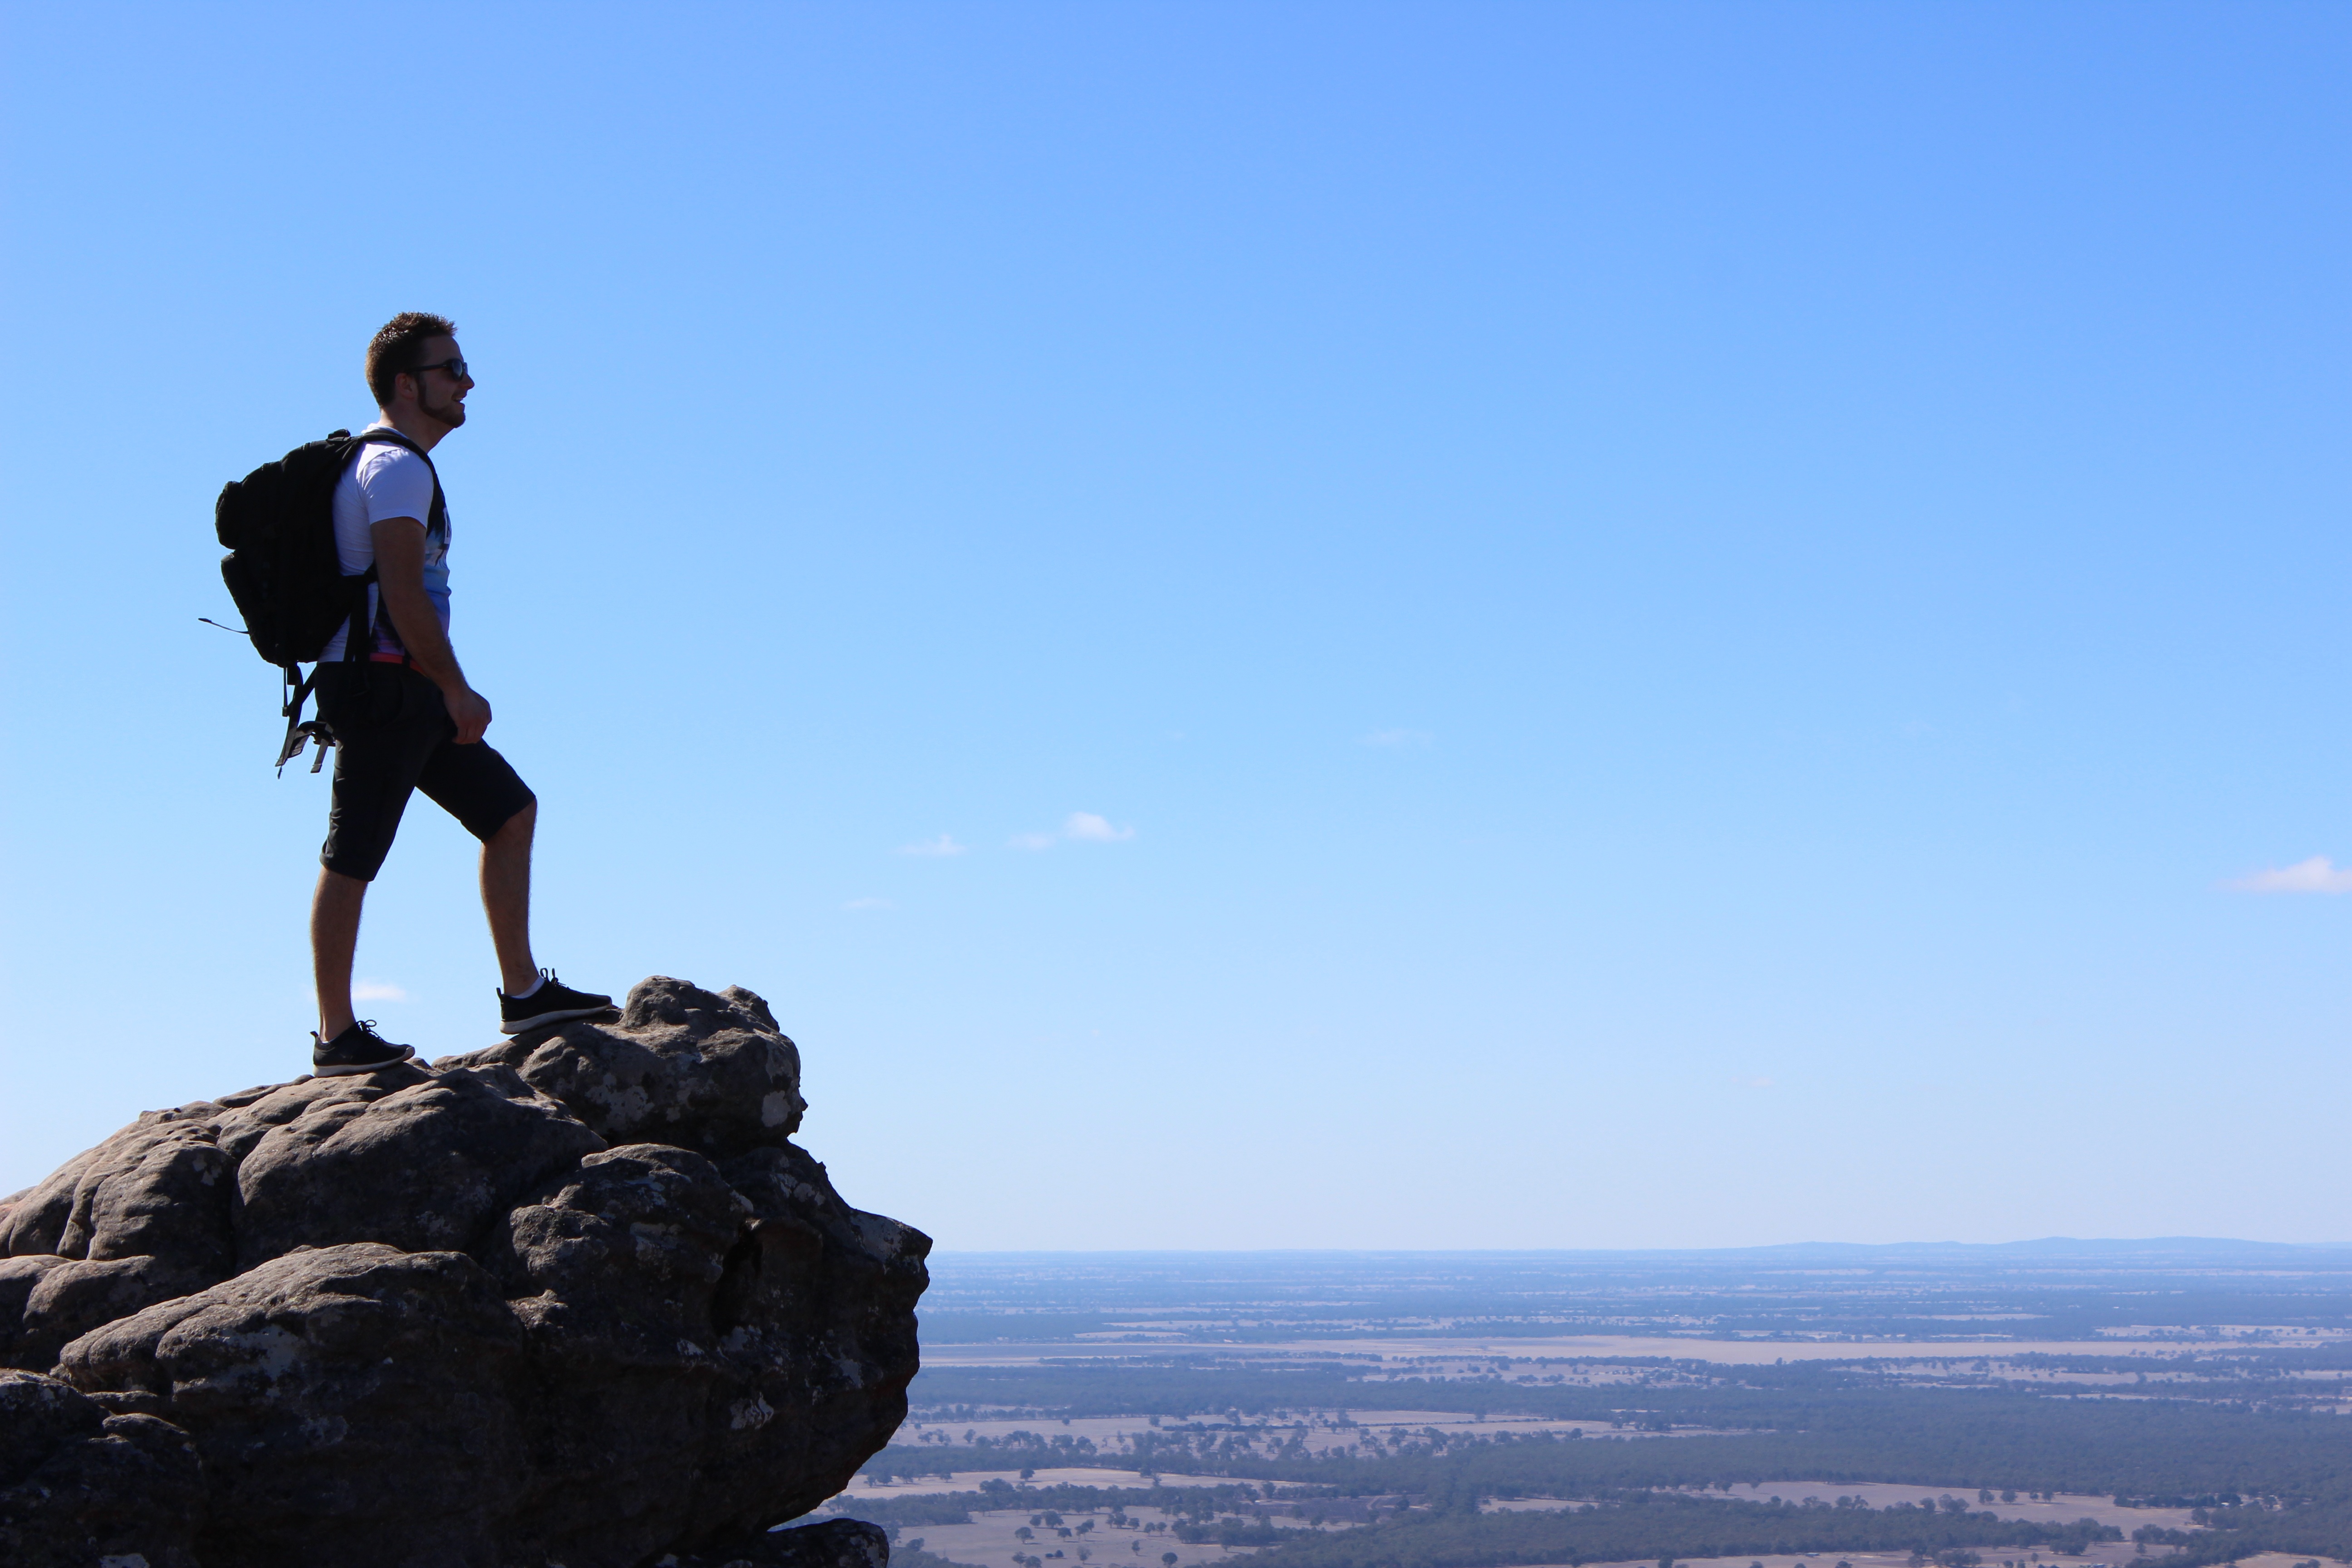
landscape, nature, outdoor, rock, wilderness, walking, mountain, sky, hiking, adventure, backpack, mountain range, looking, hiker, cliff, scenic, backpacker, extreme sport, terrain, ridge, summit, mountaineering, edge, sports, trekking, mountainous landforms